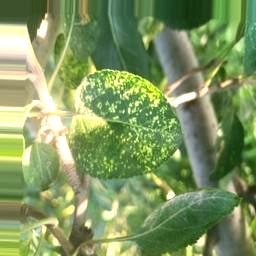
Label: Apple_Mosaic